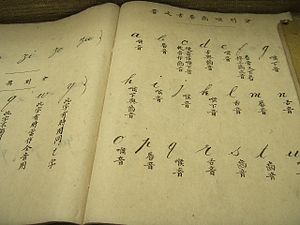
Qing-dynastiet / Qing-dynastiets fald / Xinhai-revolutionen
Puyis skolebog.
Qing-dynastiet var et kinesisk dynasti, der regerede fra 1644 til 1912. Qing-dynastiet overtog magten efter Ming-dynastiet, der brød sammen efter oprør og angreb fra manchuerne. Qingdynastiet blev det sidste kinesiske dynasti. Dets kejsere regerede i Beijing fra 1644 til 1912, da den sidste kejser trådte tilbage, og den nye kinesiske republik blev skabt som en konsekvens af Xinhai-revolutionen i 1911.